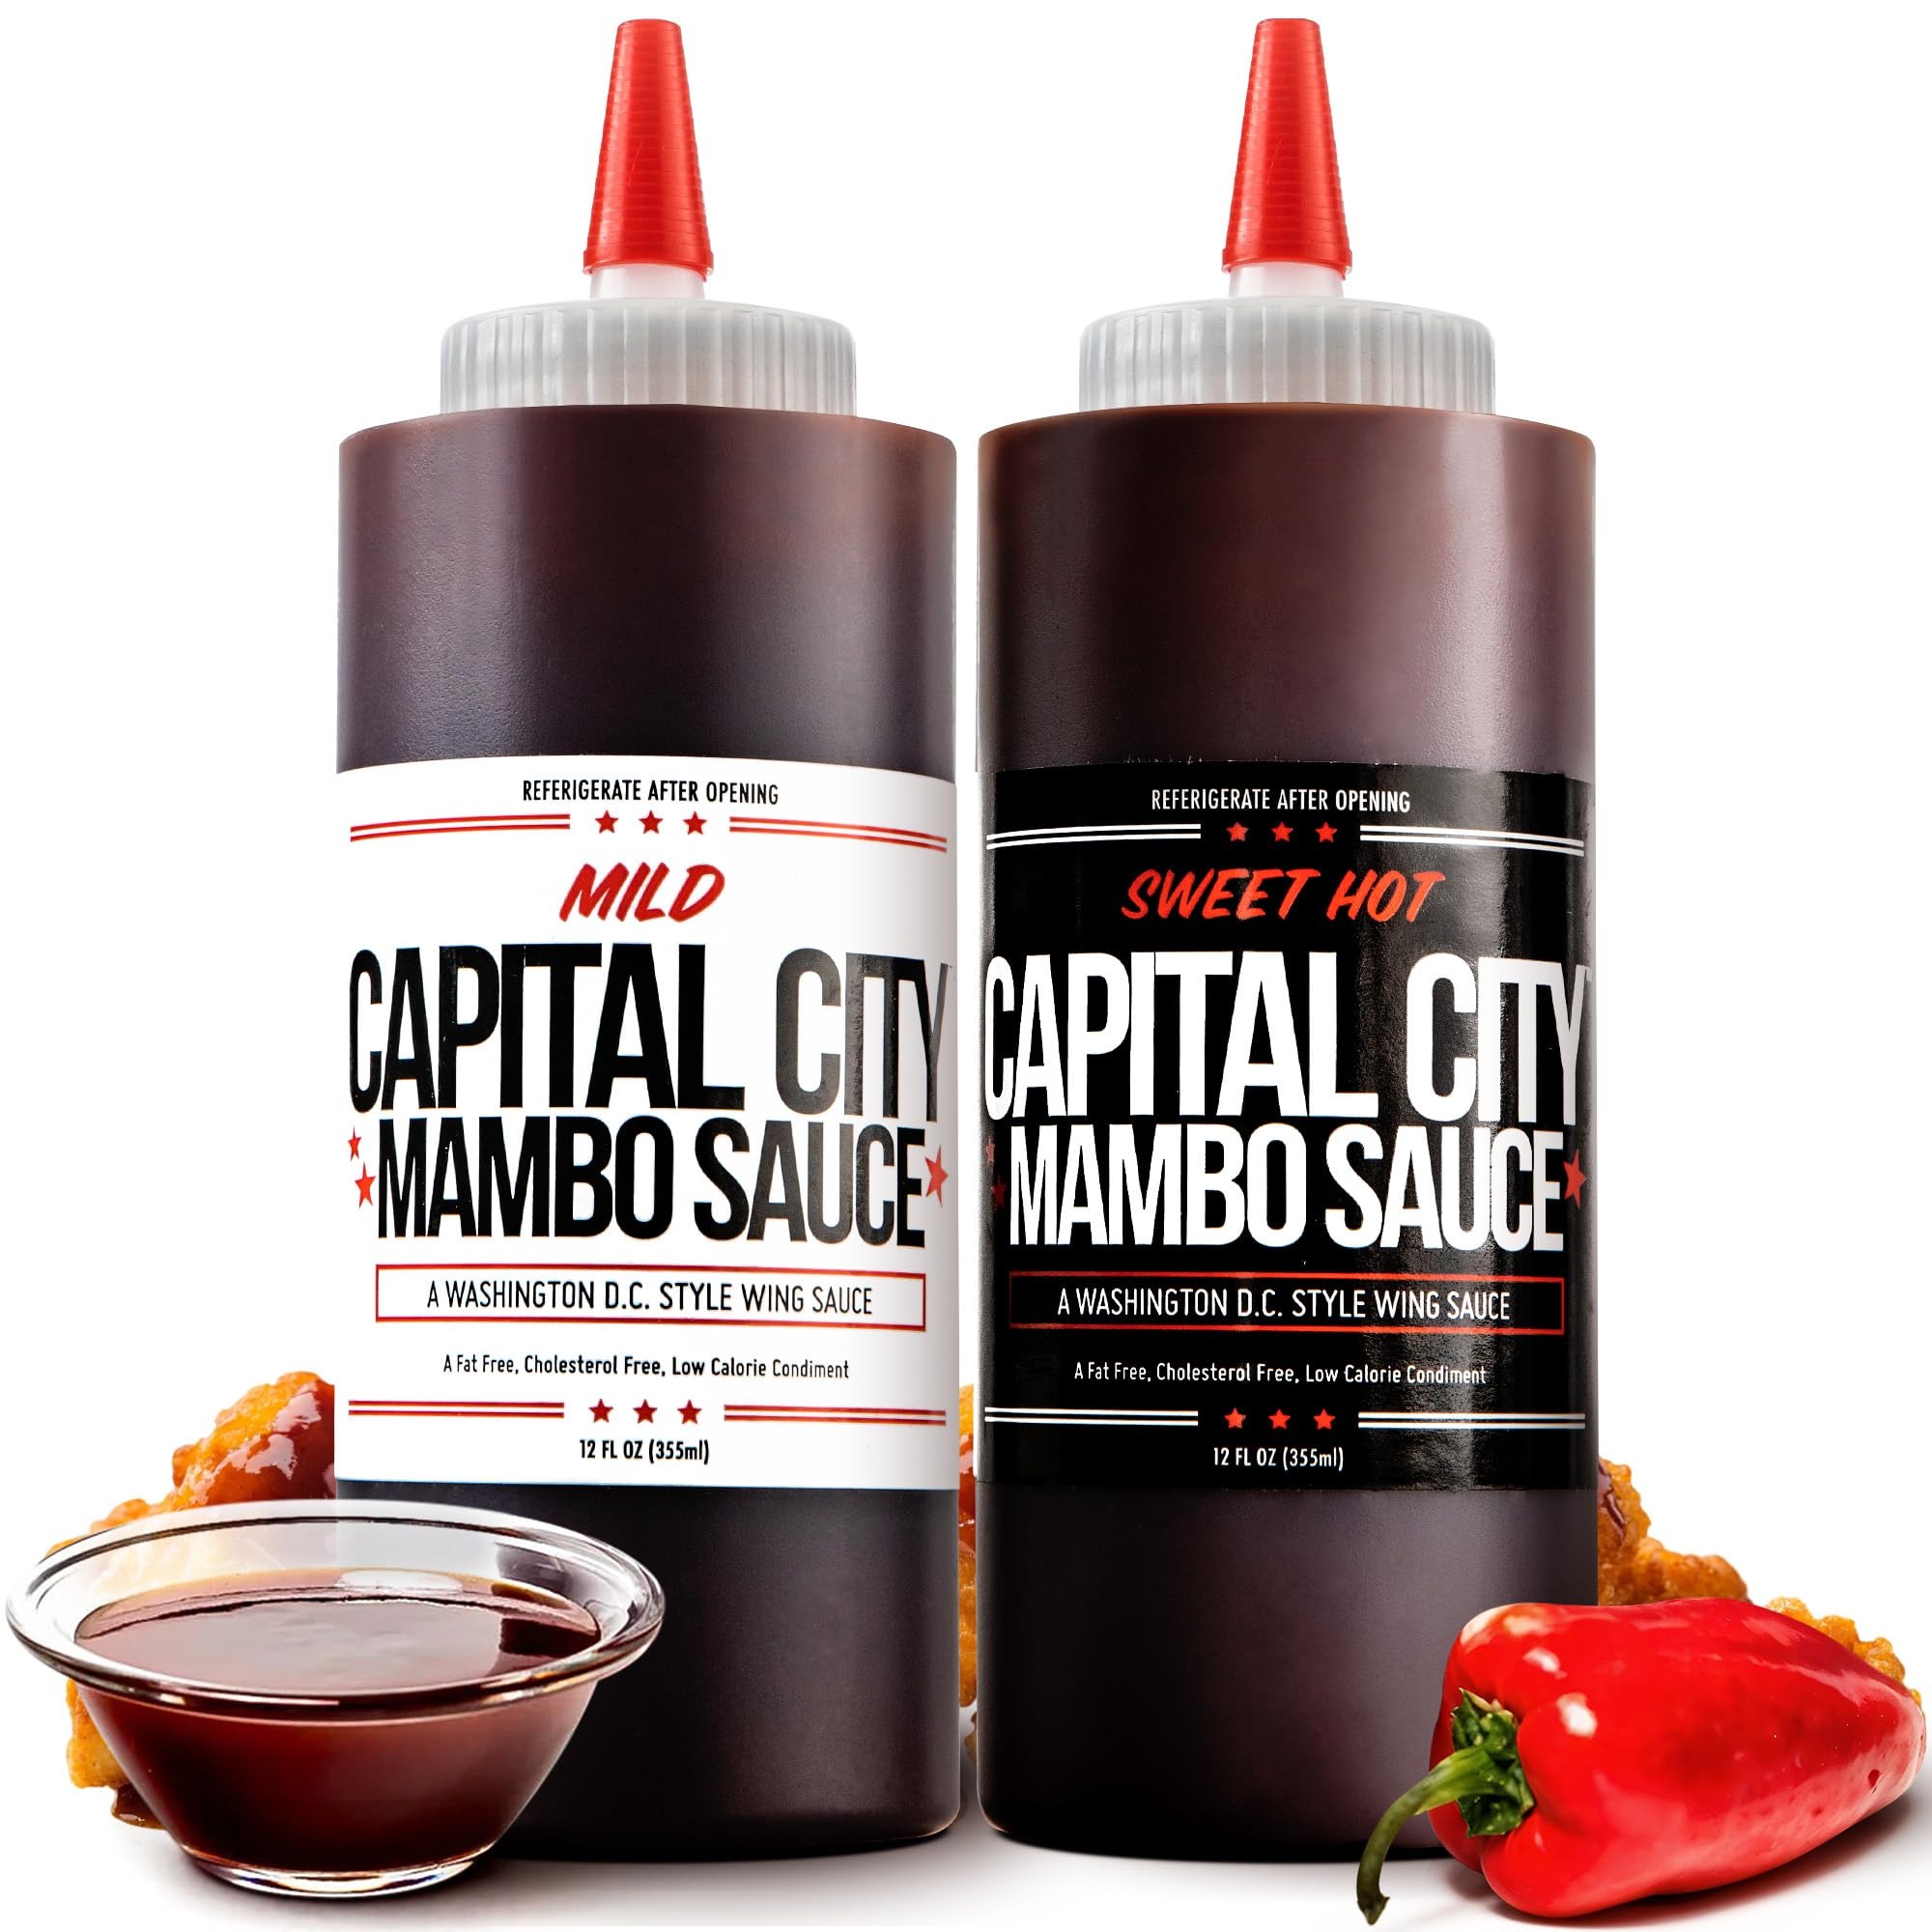
Item Name: Capital City Mambo Sauce Sweet Hot & Mild Variety Pack, Washington DC Wing Sauces, Perfect Condiment for Wings Chicken Pork Beef Seafood Burgers Rice or Noodles, 12oz (2 Pack)
Bullet Point 1: VARIETY PACK – Enjoy a convenient pack of our best-selling Mild Mambo and Sweet Hot Mambo sauces. Mild offers a sweet and tangy taste, while Sweet Hot adds a spicy kick with cayenne and habanero peppers
Bullet Point 2: ALL-PURPOSE FLAVOR BOOST – Versatile and delicious, whether you're marinating, glazing, dipping, or drizzling, this sauce does it all! Elevate wings, ribs, pizza, tacos, fries, kebabs, roasted veggies, and more with every pour
Bullet Point 3: MUST HAVE BY CHEFS & HOME COOKS - A staple for grill masters, kitchen pros, and backyard BBQ lovers alike. From gourmet kitchens to weeknight dinners, this all-purpose marinade adds unmatched flavor to every dish
Bullet Point 4: AUTHENTIC DC FLAVOR – Born in a small kitchen just outside Washington, DC, this legendary sauce has become a nationwide favorite, delivering the city's bold, signature taste in every bottle
Bullet Point 5: AS SEEN IN – Featured in First We Feast, The Hot Ones, The Washington Post, Buzzfeed, Thrillist, Refinery 29, Complex, The Kitchn, Black Enterprise, and more!
Product Description: A great combination of our best selling sauces: Mild Mambo Sauce: Our signature sauce will win you over the minute you taste it. Capital City mambo sauce creates a sweet and tangy addition to any dish. With its great tomato base and lightly sweet flavor, it’s no wonder why this secret sauce has been a favorite among Washingtonians for years. This all-purpose sauce can be used as a marinade, glaze, dipping or finishing sauce. Bring an original taste of Washington, DC home today. As well as our Sweet Hot Mambo Sauce: Our signature sauce will win you over the minute you taste it. Capital City mambo sauce creates a sweet and tangy addition to any dish. Sweet hot has the same great taste infused with cayenne and habanero pepper that creates a sweet medium heat. With its great tomato base and lightly sweet flavor, it’s no wonder why this secret sauce has been a favorite among Washingtonians for years. This all-purpose sauce can be used as a marinade, glaze, dipping or finishing sauce. Bring an original taste of Washington, DC home today.
Value: 24.0
Unit: Fl Oz

Price: 30.9